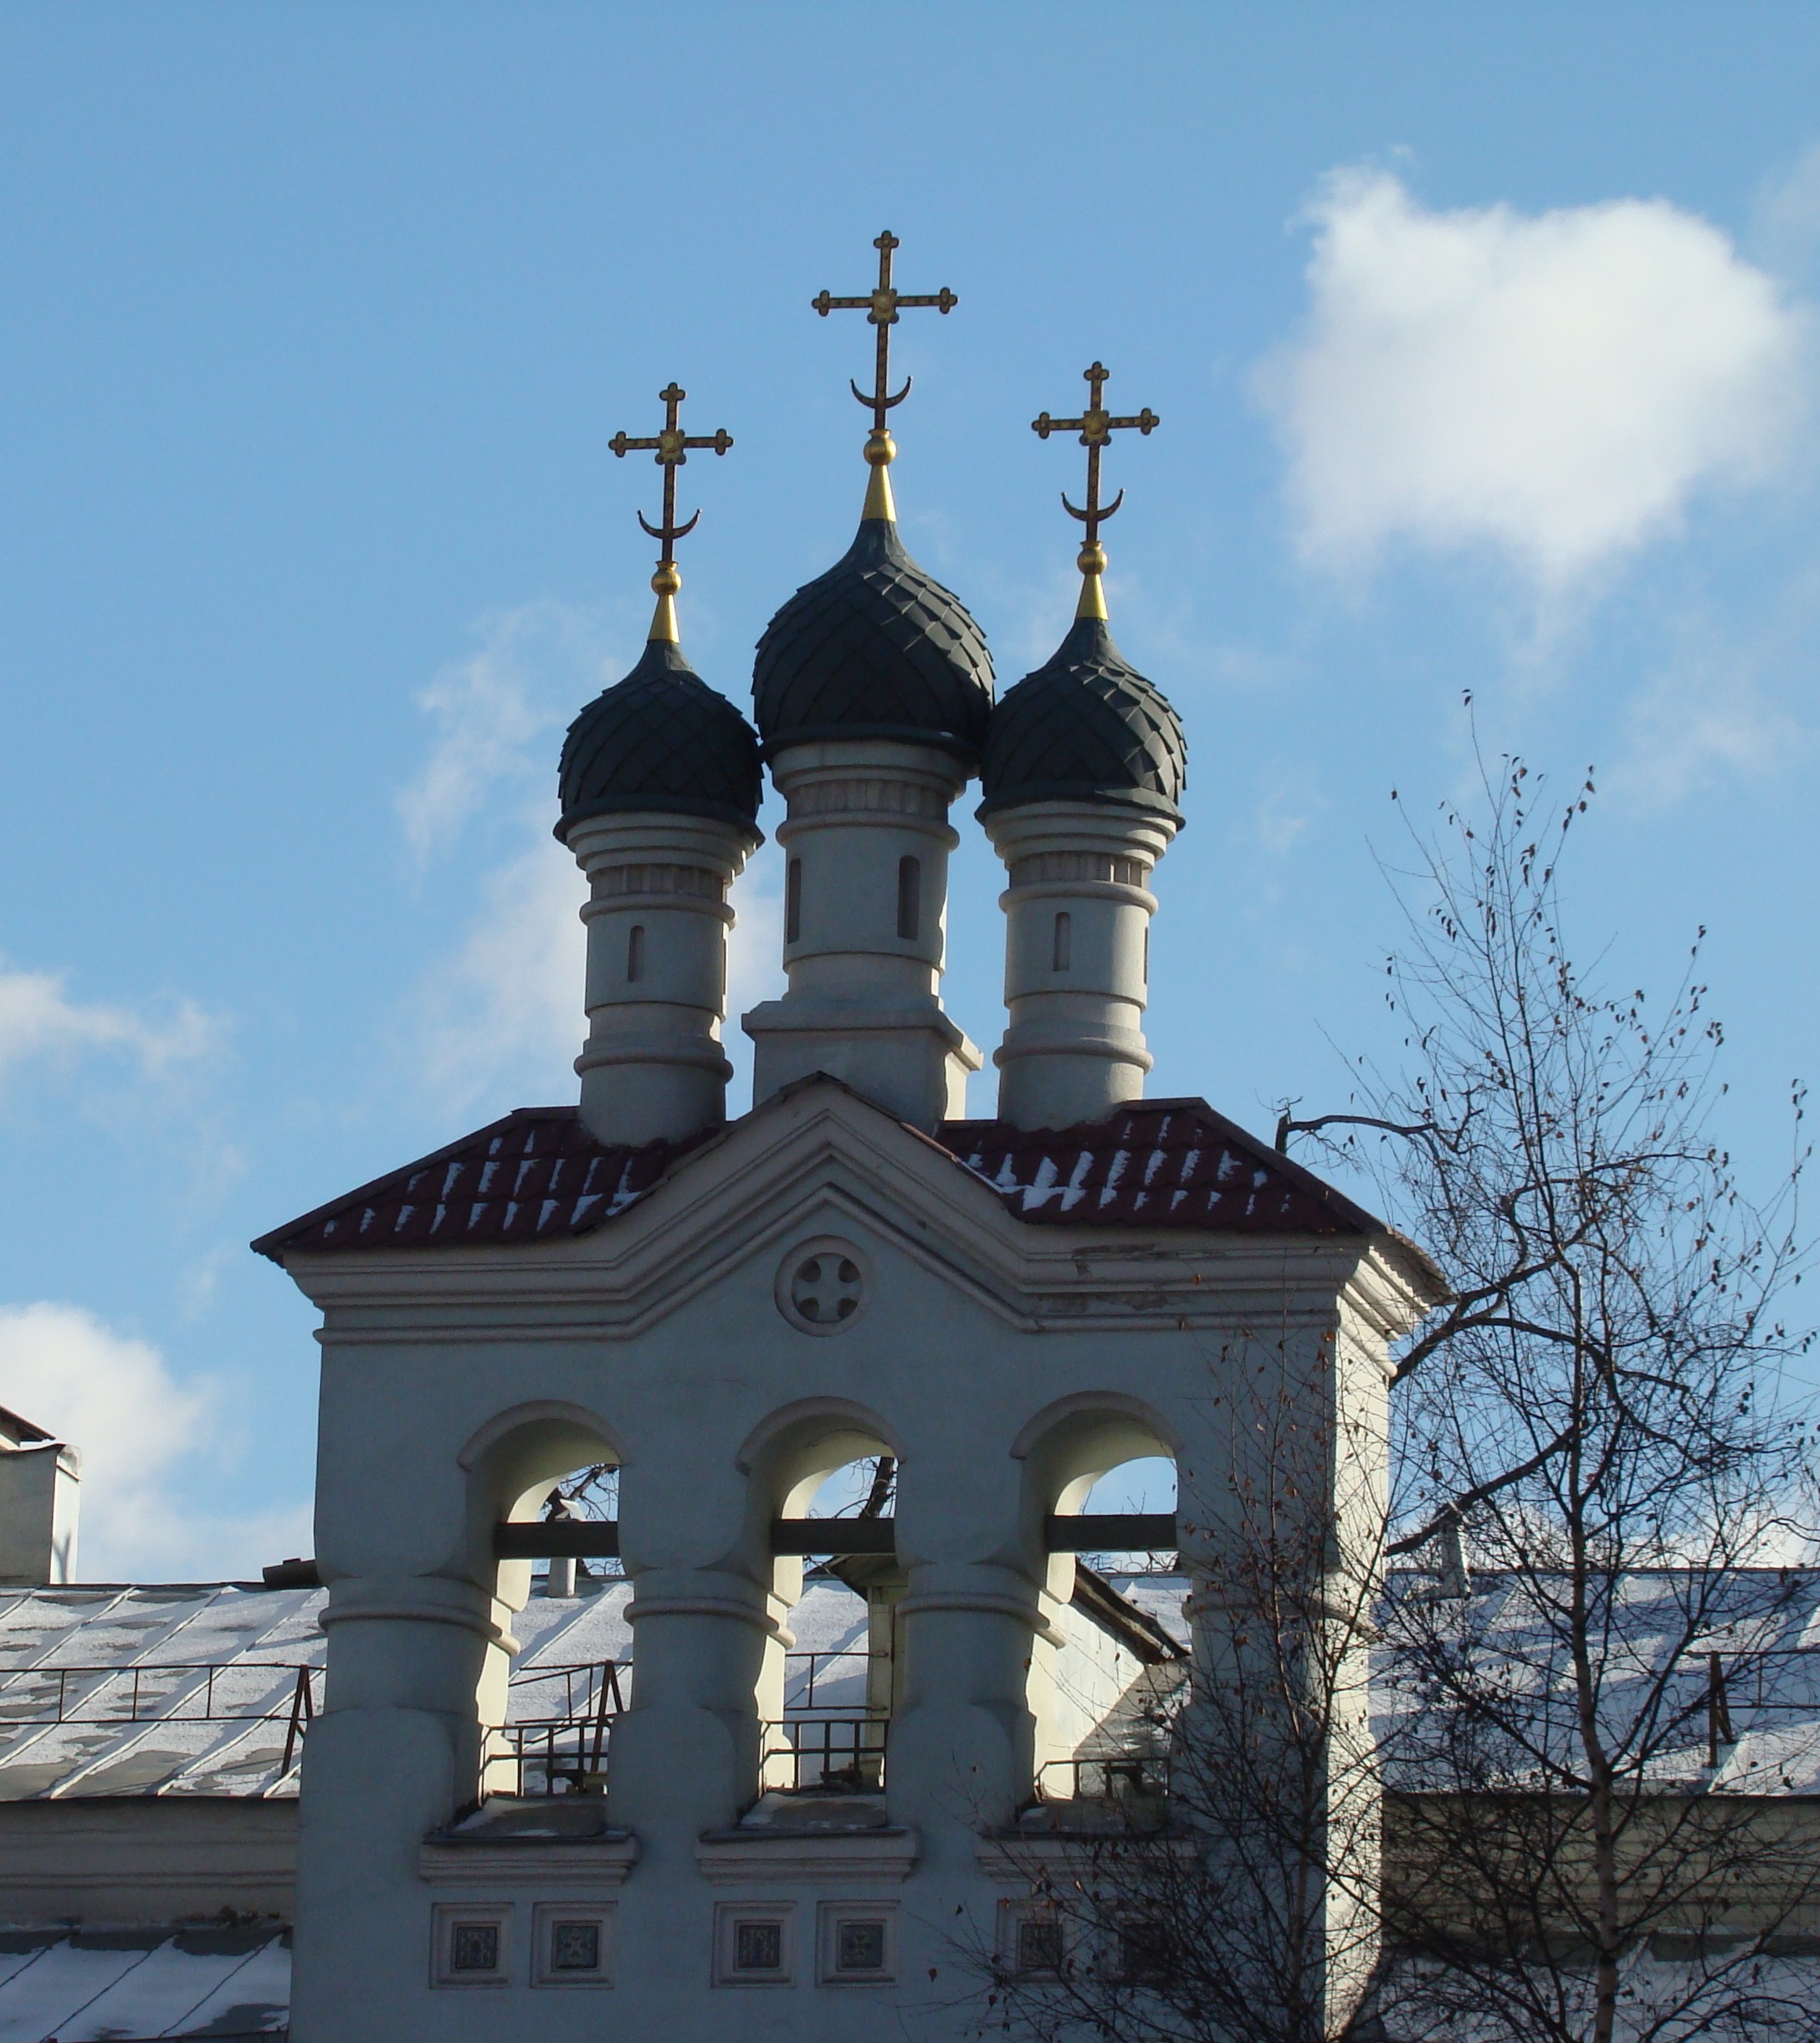
building, city, cityscape, tower, landmark, church, chapel, place of worship, bell tower, spire, steeple, monastery, sony, moscow, russia, cityscapes, dsc, h9, dsch9, mosckau